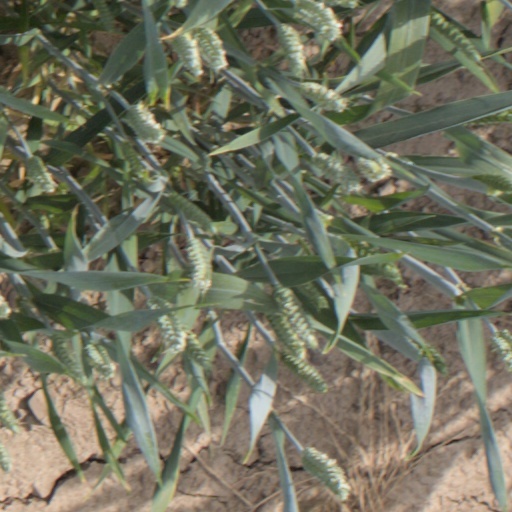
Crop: wheat